Frumentarii

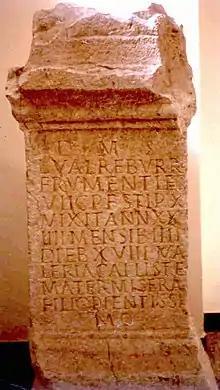
Inscription about a frumentarius from Legio VII Gemina.

The frumentarii were an ancient Roman military and secret police organization used as an intelligence agency. They began their history as a courier service and developed into an imperial spying agency. Their organization would also carry out assassinations. The "frumentarii" were headquartered in the Castra Peregrina and were run by the "princeps peregrinorum". They were disbanded under the reign of Diocletian due to their poor reputation amongst the populace.